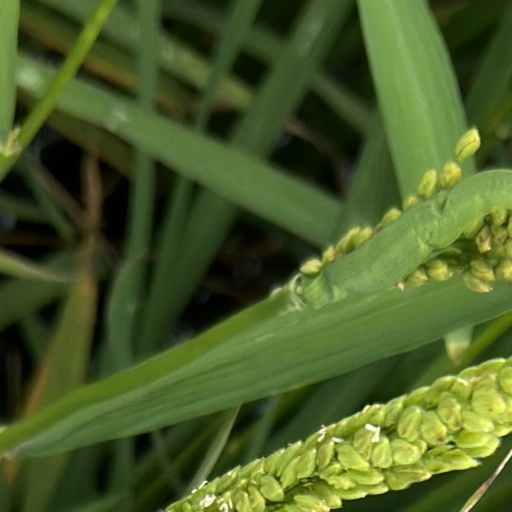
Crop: rice